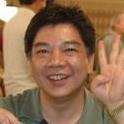
Age: 44